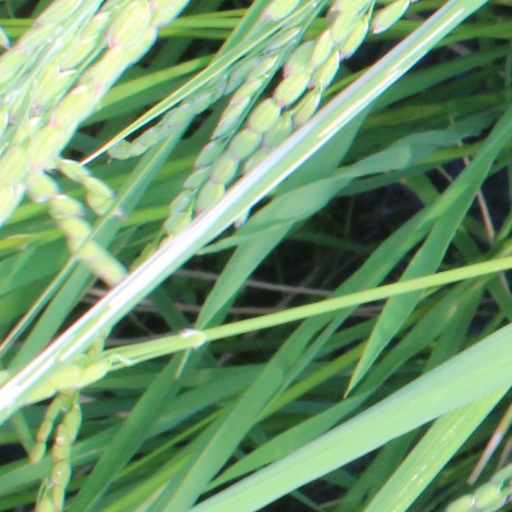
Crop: rice